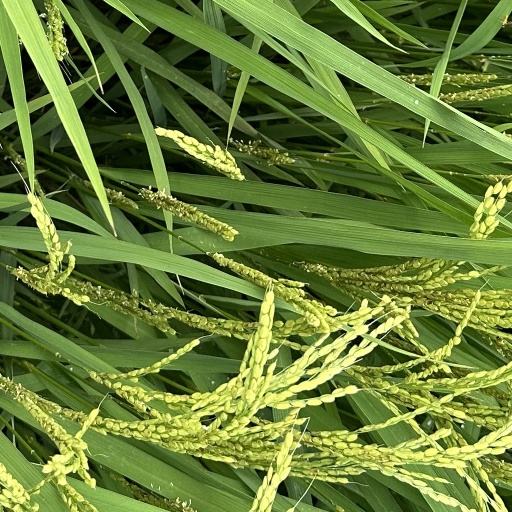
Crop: rice